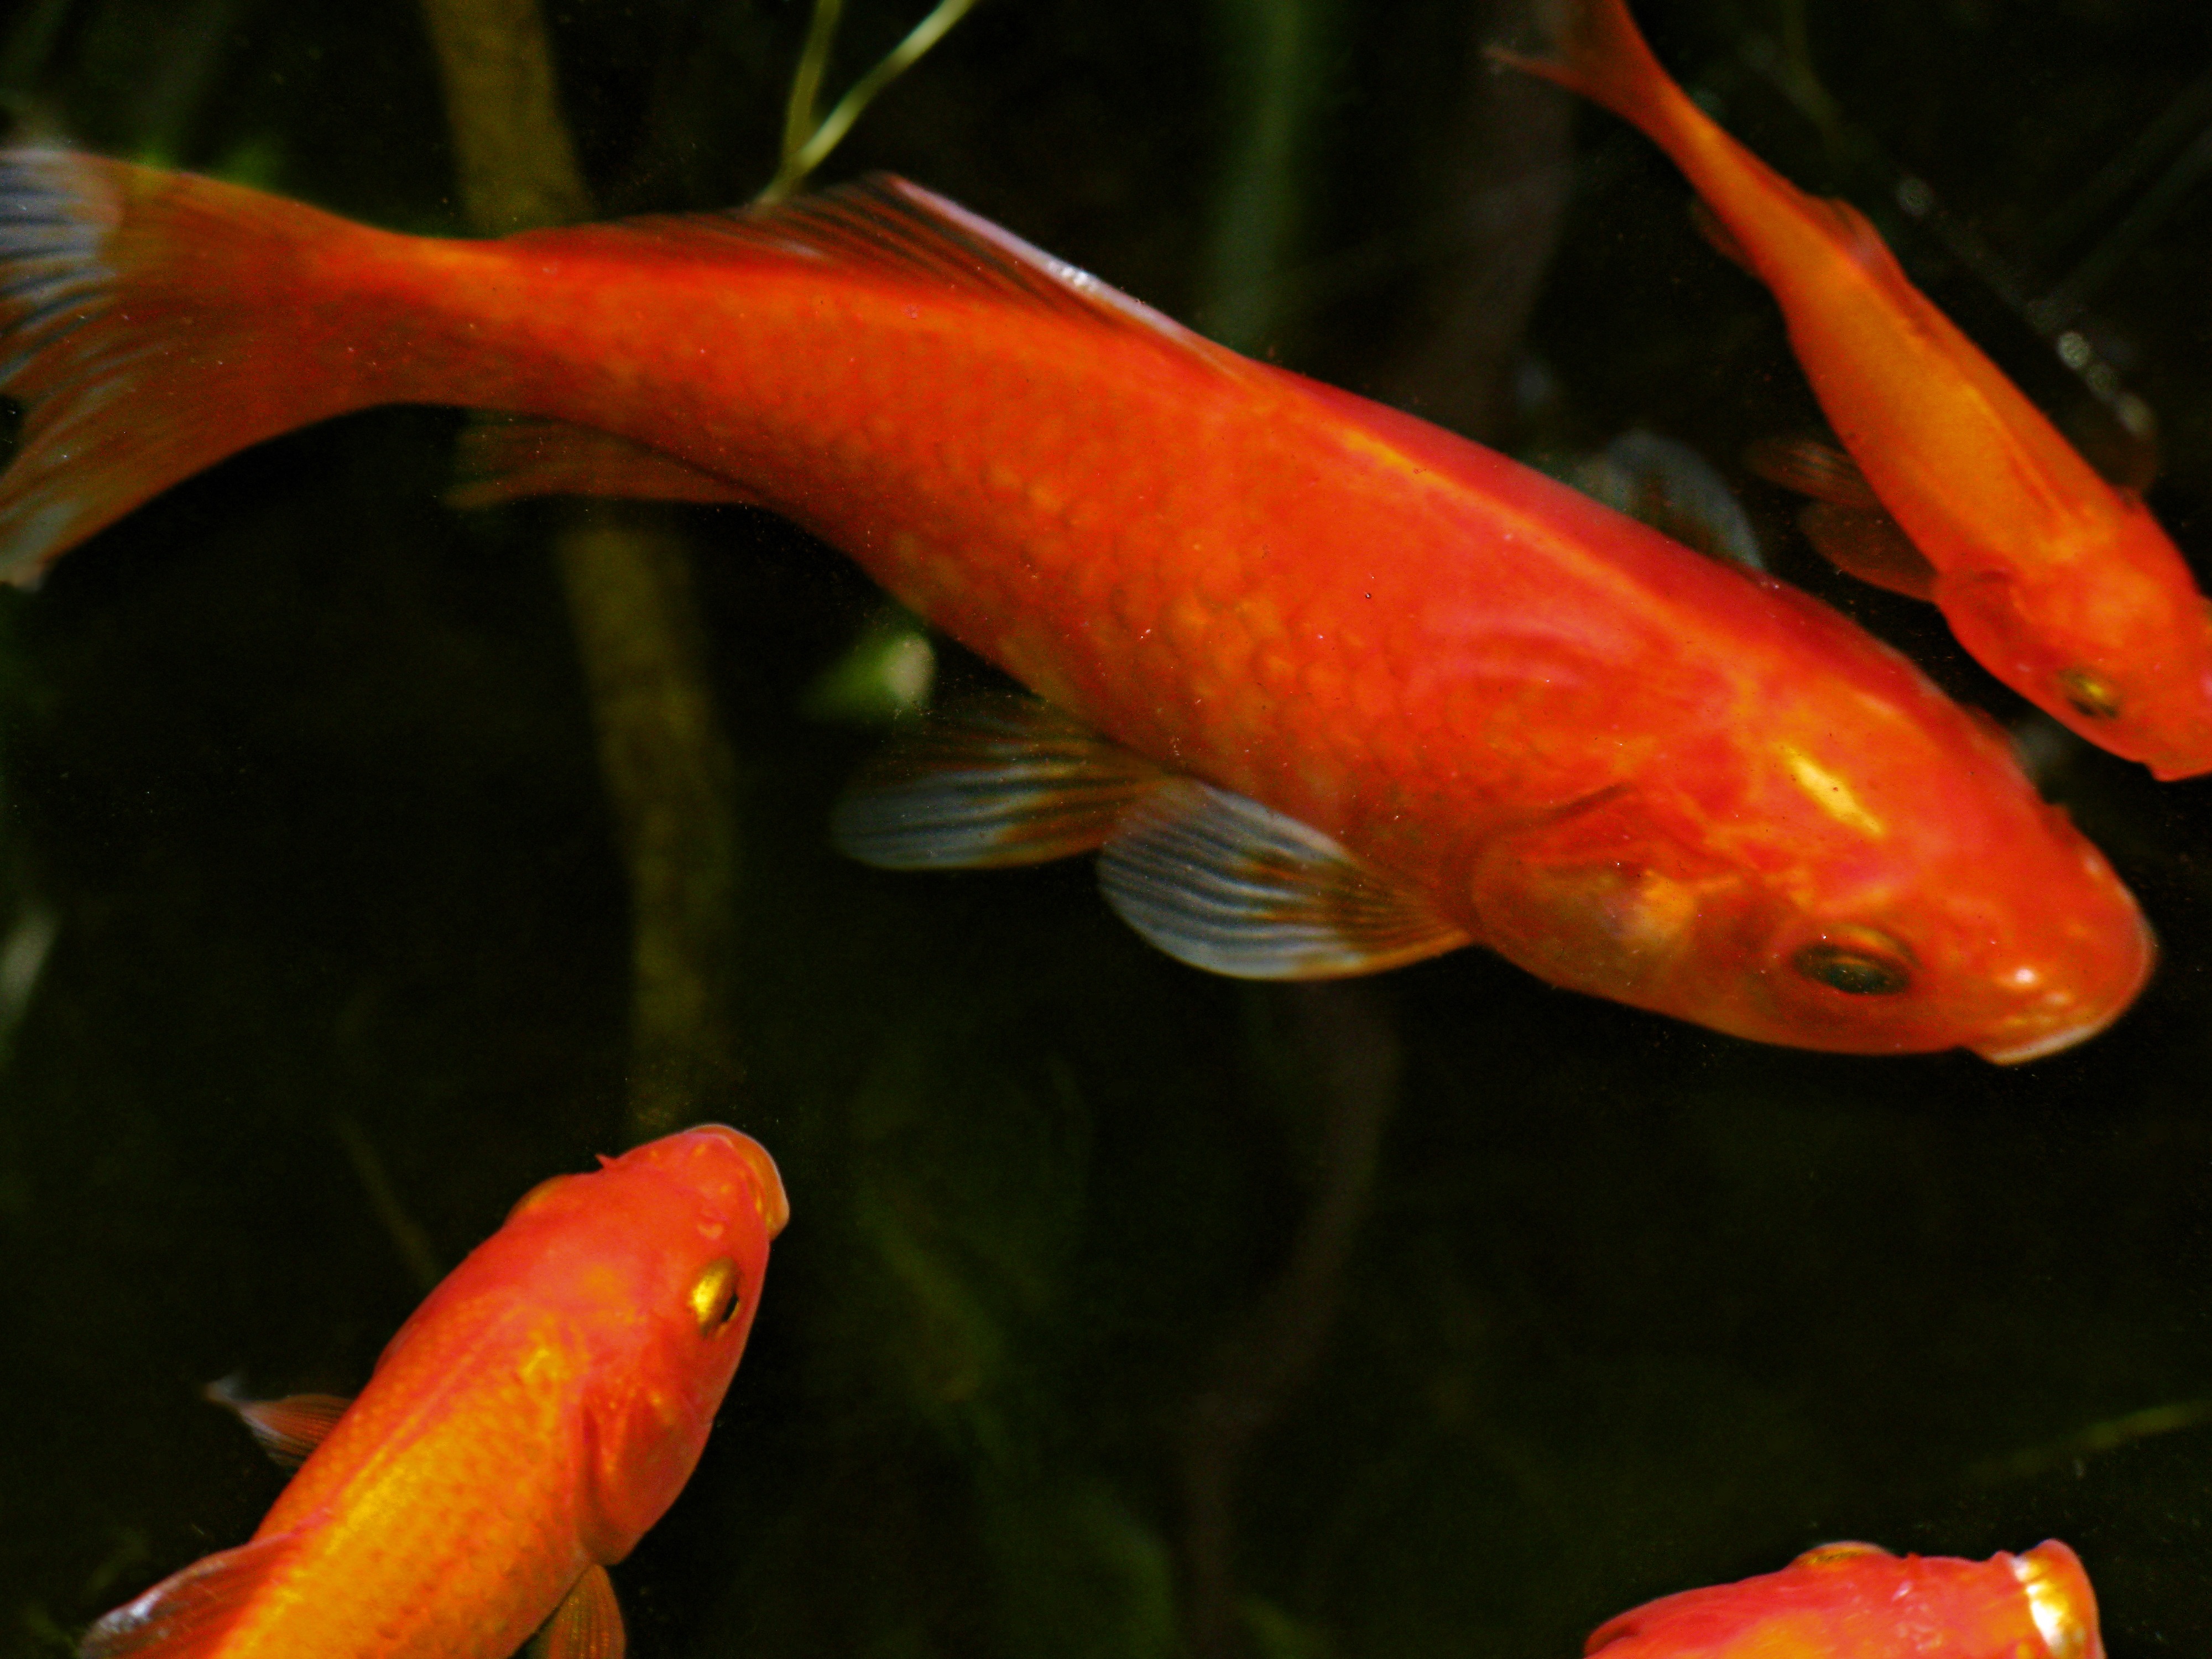
water, animal, wildlife, underwater, orange, aquatic, fish, life, aquarium, creature, exotic, goldfish, koi, ecosystem, marine biology